To Each His Own (1946 film)

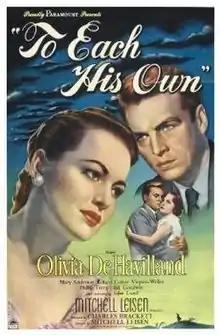
Theatrical release poster

To Each His Own is a 1946 American romantic drama film directed by Mitchell Leisen and starring Olivia de Havilland, Mary Anderson, Roland Culver and John Lund. It was produced and distributed by Paramount Pictures. The screenplay was written by Charles Brackett and Jacques Théry. A young woman bears a child out of wedlock and has to give him up.